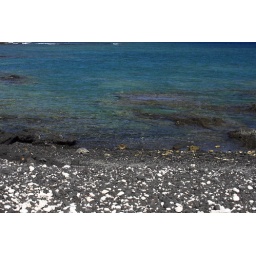
There are several turtles basking in the sun, but they blend in with the rocks rather well.